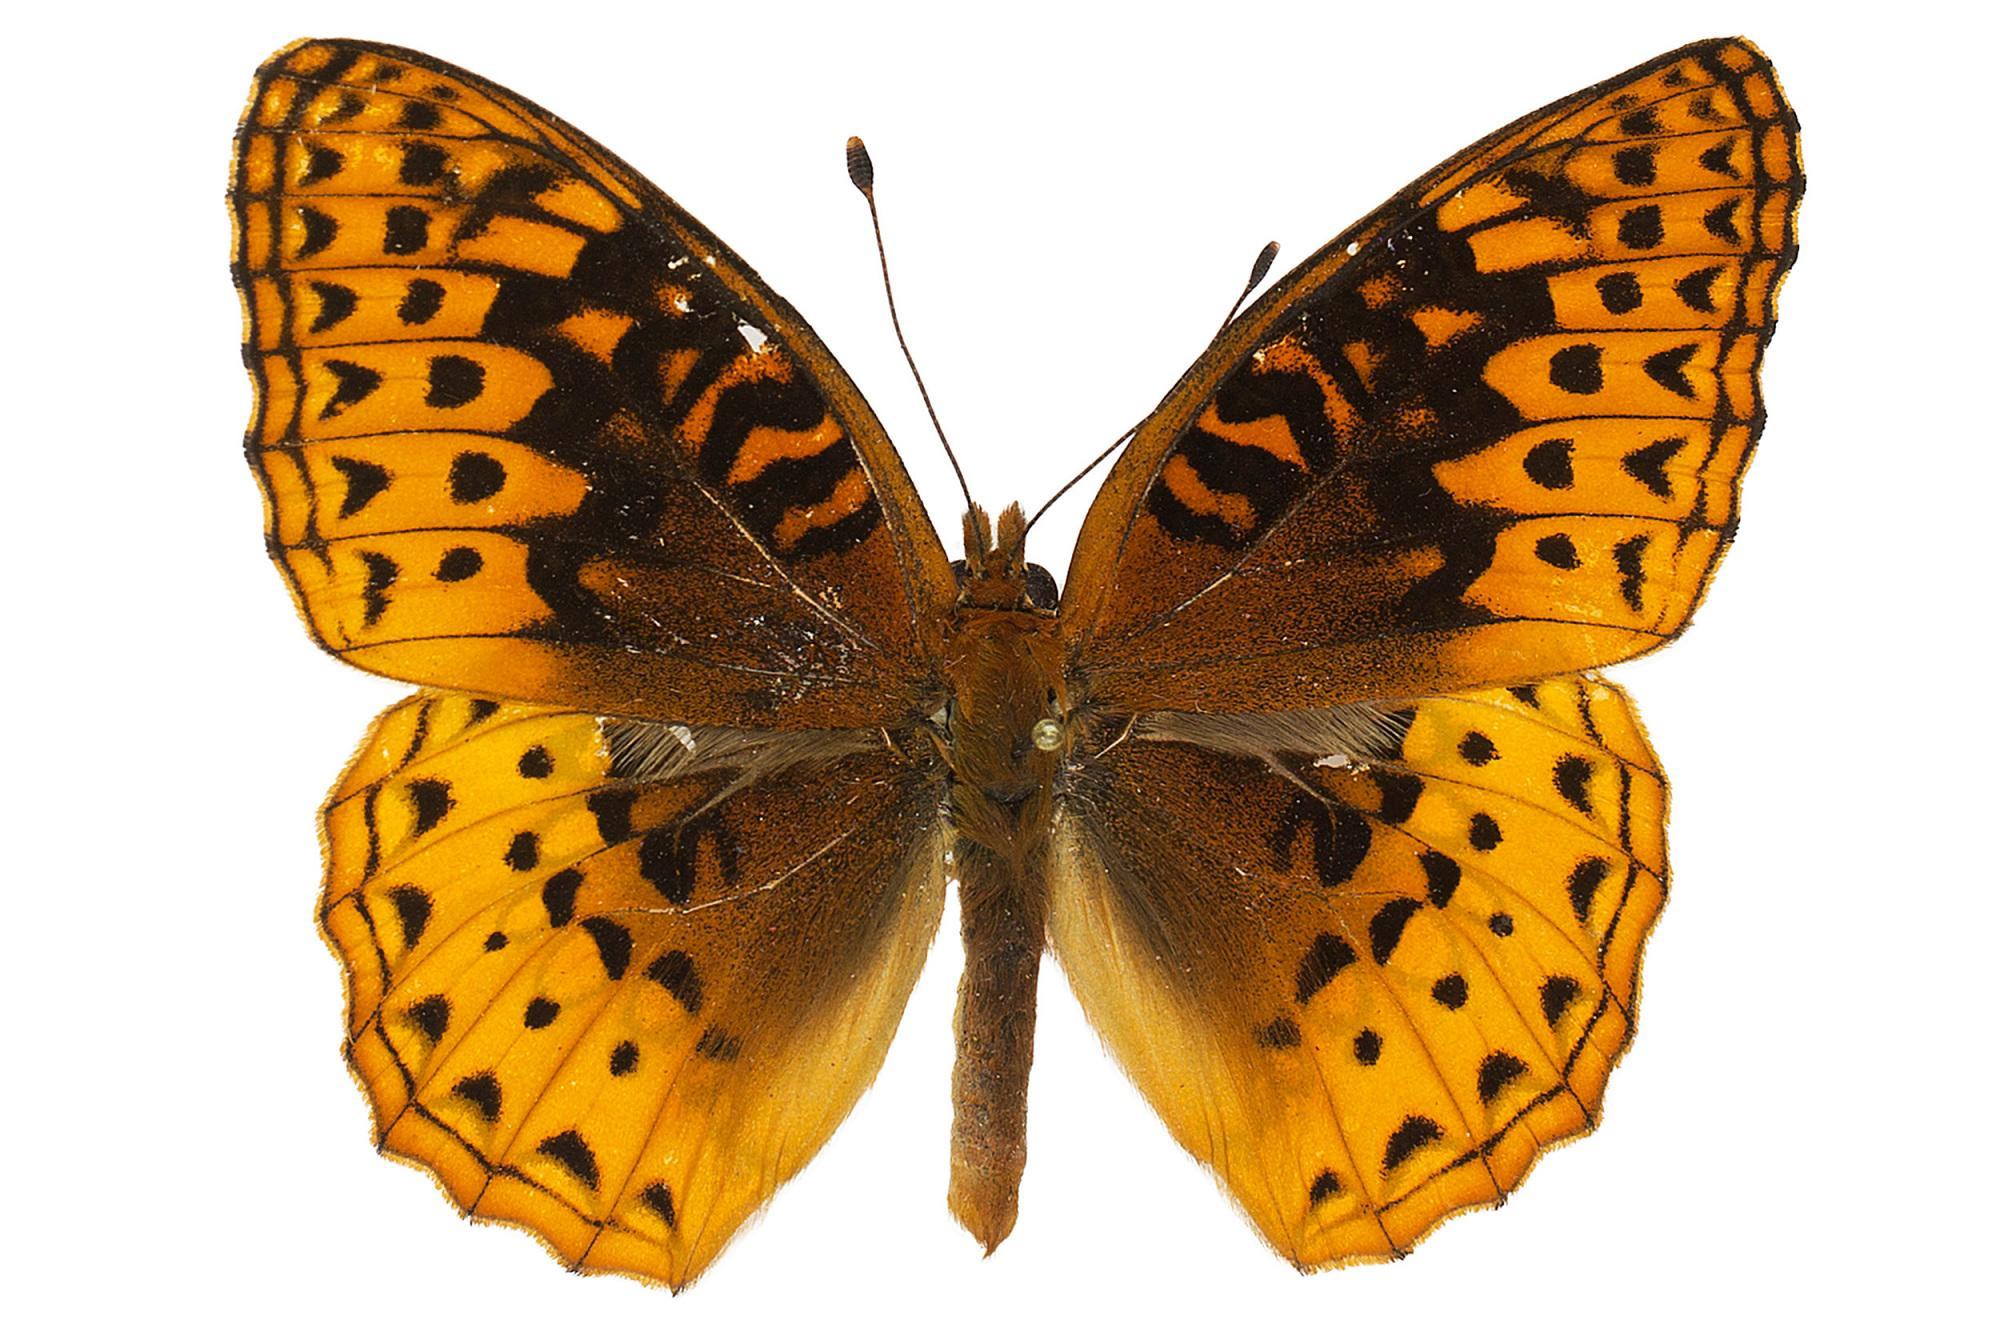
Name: Bluish Fritillary
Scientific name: Speyeria nokomis coerulescens
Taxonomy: Animalia, Arthropoda, Hexapoda, Insecta, Lepidoptera, Nymphalidae, Heliconiinae
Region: Mexico
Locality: Mexico, Durango